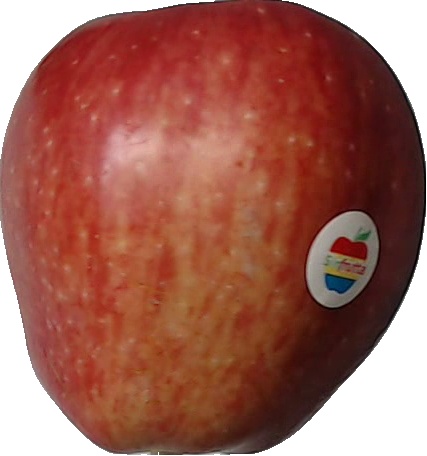
Label: apple_red_1